Melanie (singer)

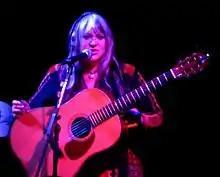
Melanie performing in 2009

In 2007, Melanie was invited by Jarvis Cocker to perform at the Meltdown festival at the Royal Festival Hall in London. Her sold-out performance was critically acclaimed, with "The Independent" saying, "It was hard to disagree that Melanie has earned her place alongside Joan Baez, Judy Collins, Buffy Sainte-Marie, Laura Nyro, Joni Mitchell, Nico, and Marianne Faithfull in the pantheon of iconic female singers. Meltdown was all the better for her presence." The concert was filmed for a DVD, "Melanie: For One Night Only", which was released in October 2007. She recorded "Psychotherapy", sung to the tune of the "Battle Hymn of the Republic", which parodied aspects of Freudian psychoanalysis. The song has been played on "The Dr. Demento Show". In July 2012, Melanie headlined along with Arlo Guthrie and Judy Collins at the 15th annual Woody Guthrie Folk Festival, which is held to celebrate Woody Guthrie's life and music.